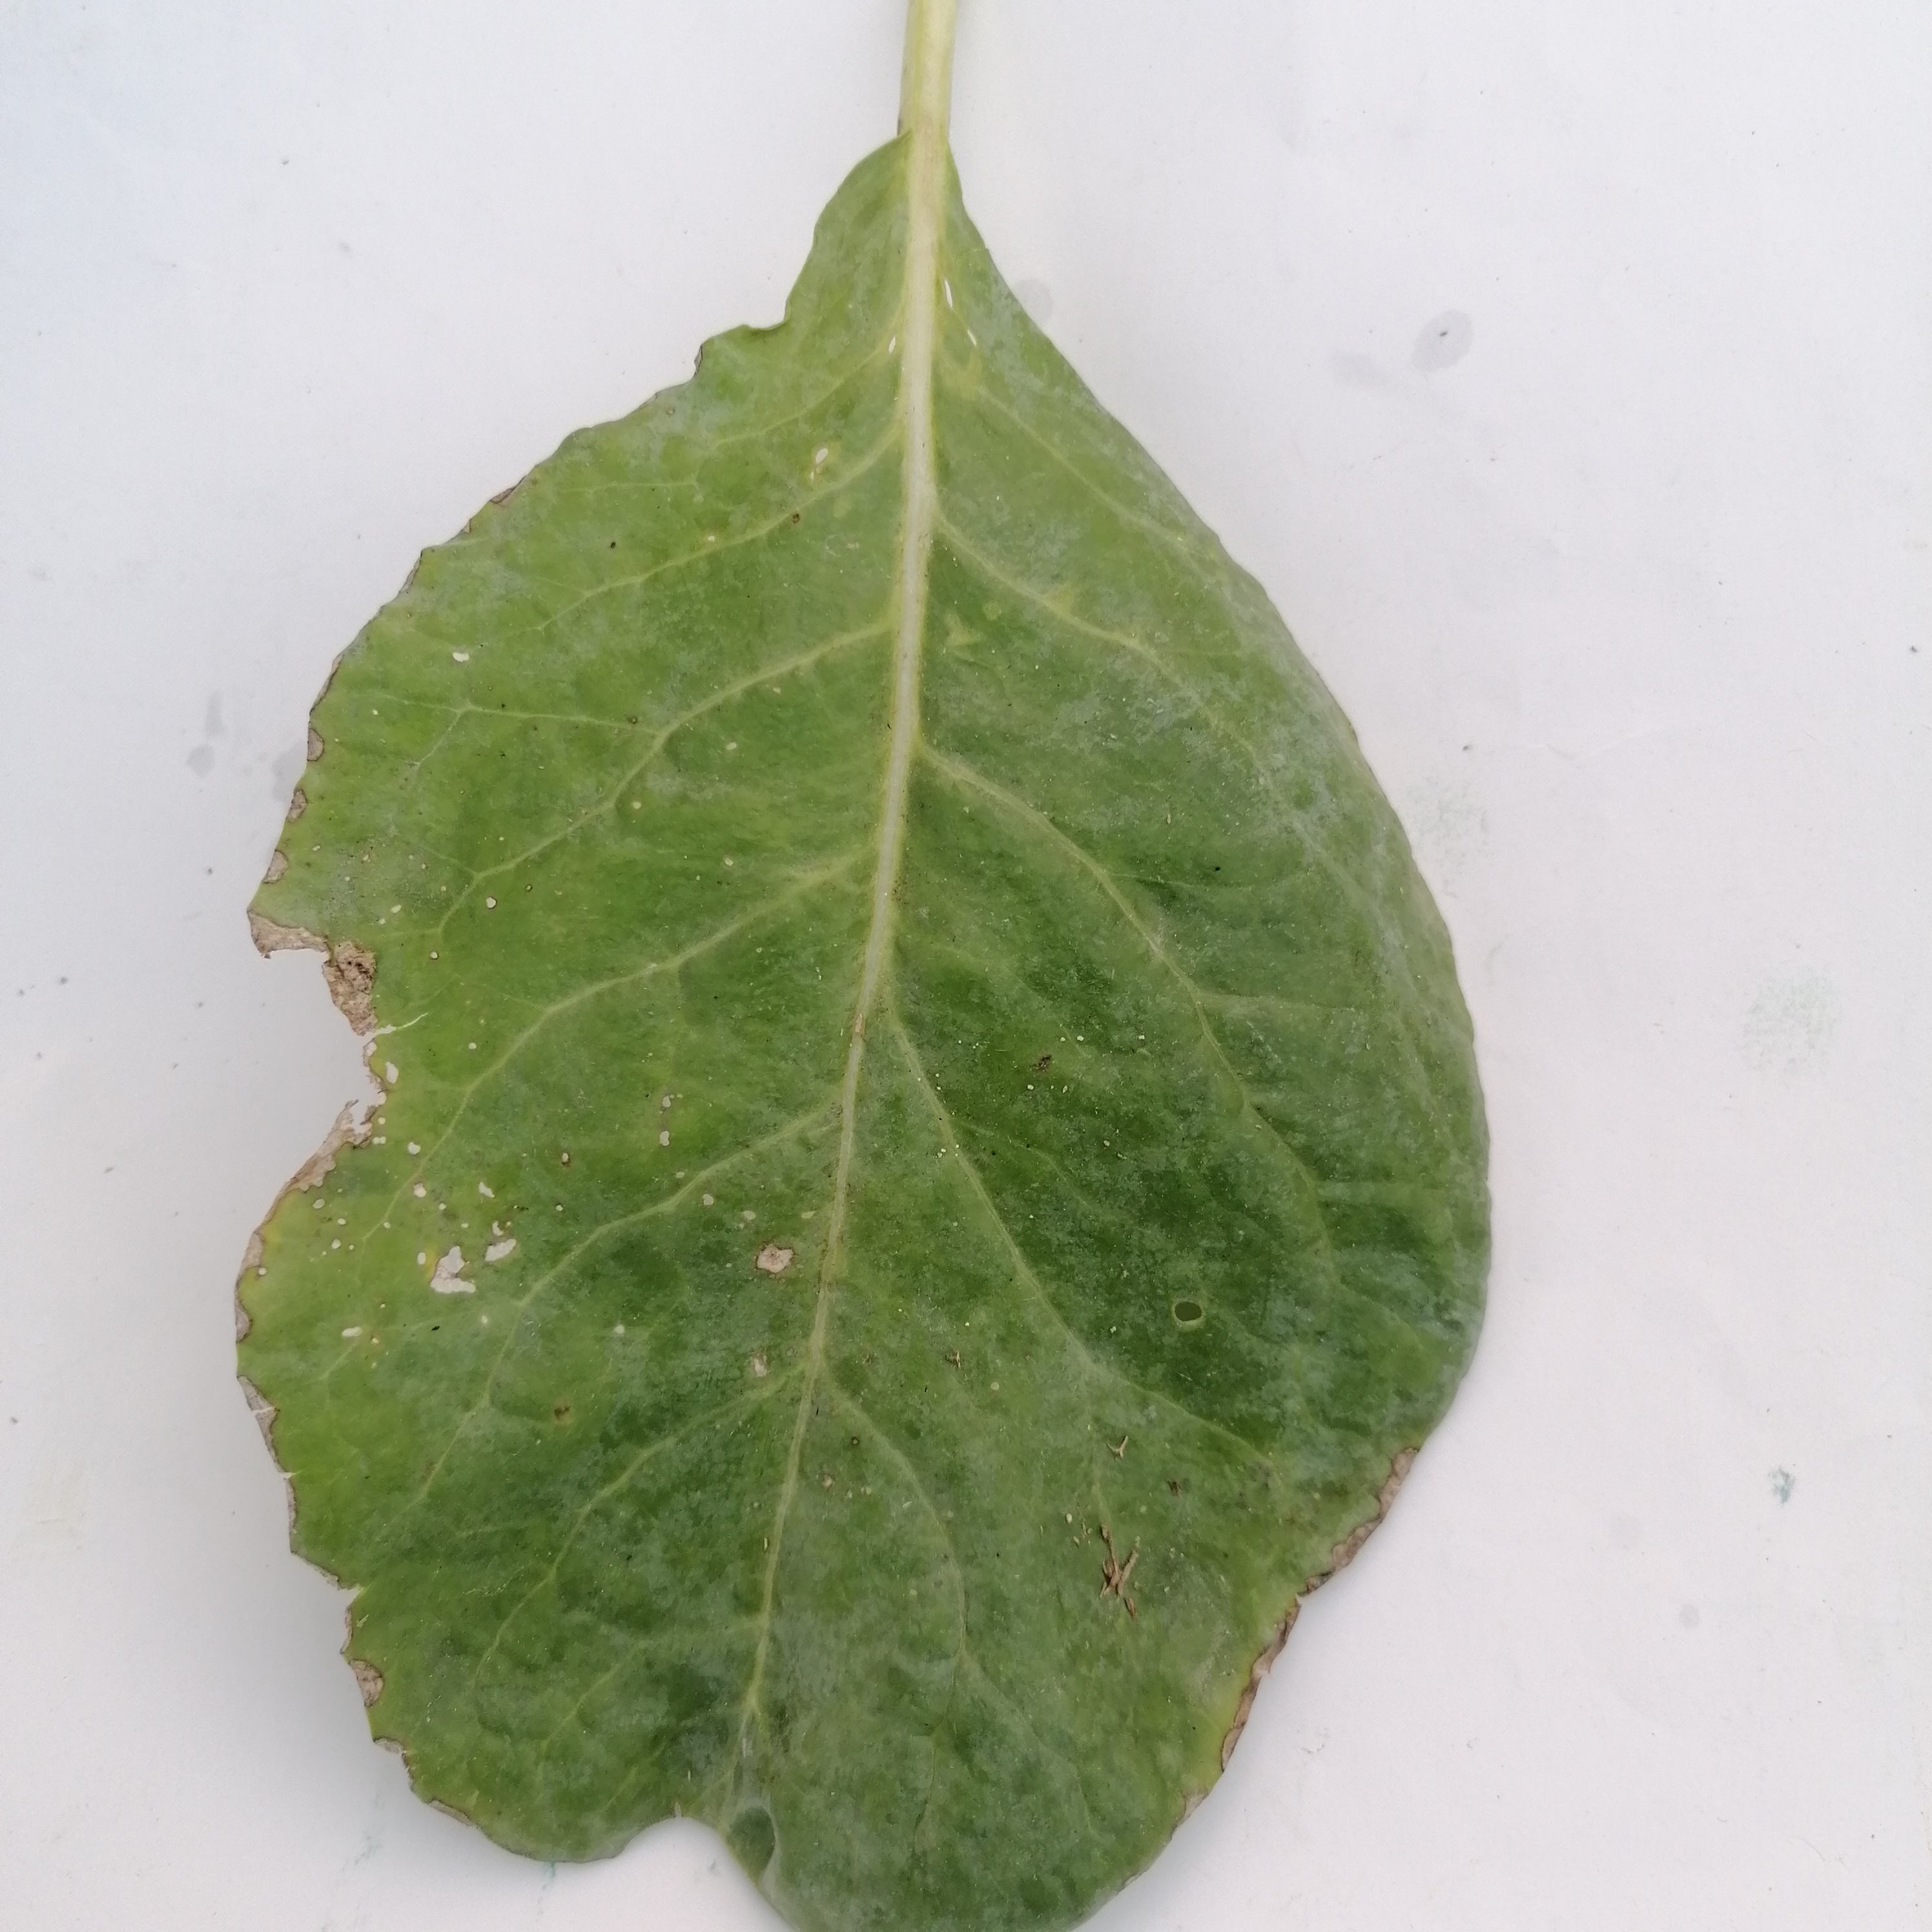
Label: Black Rot